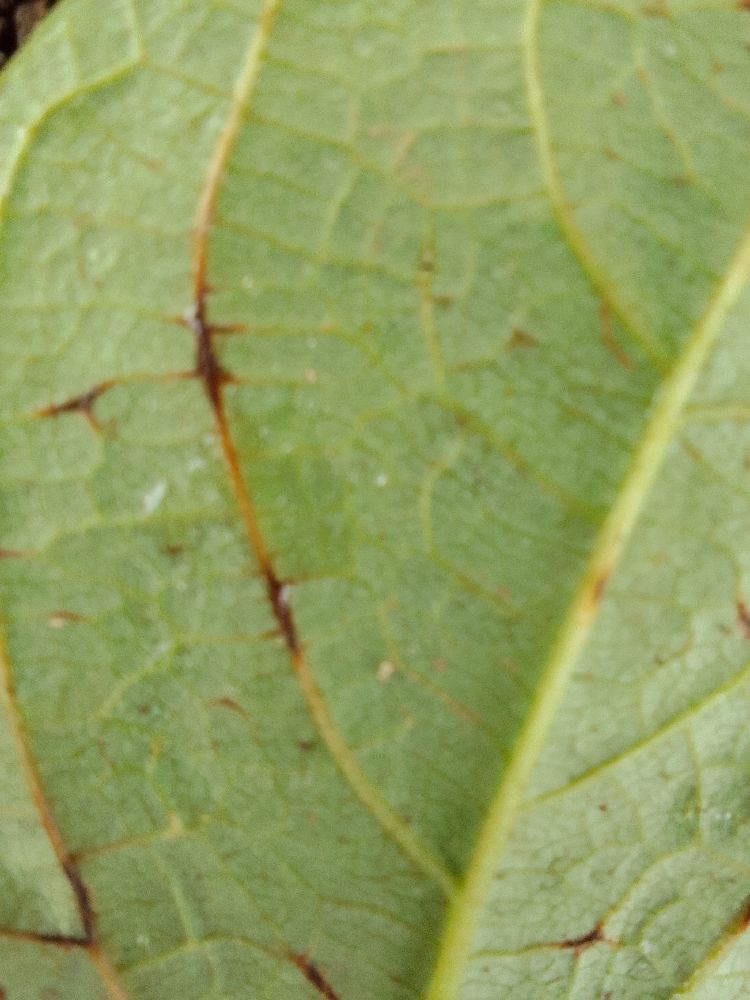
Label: anthracnose